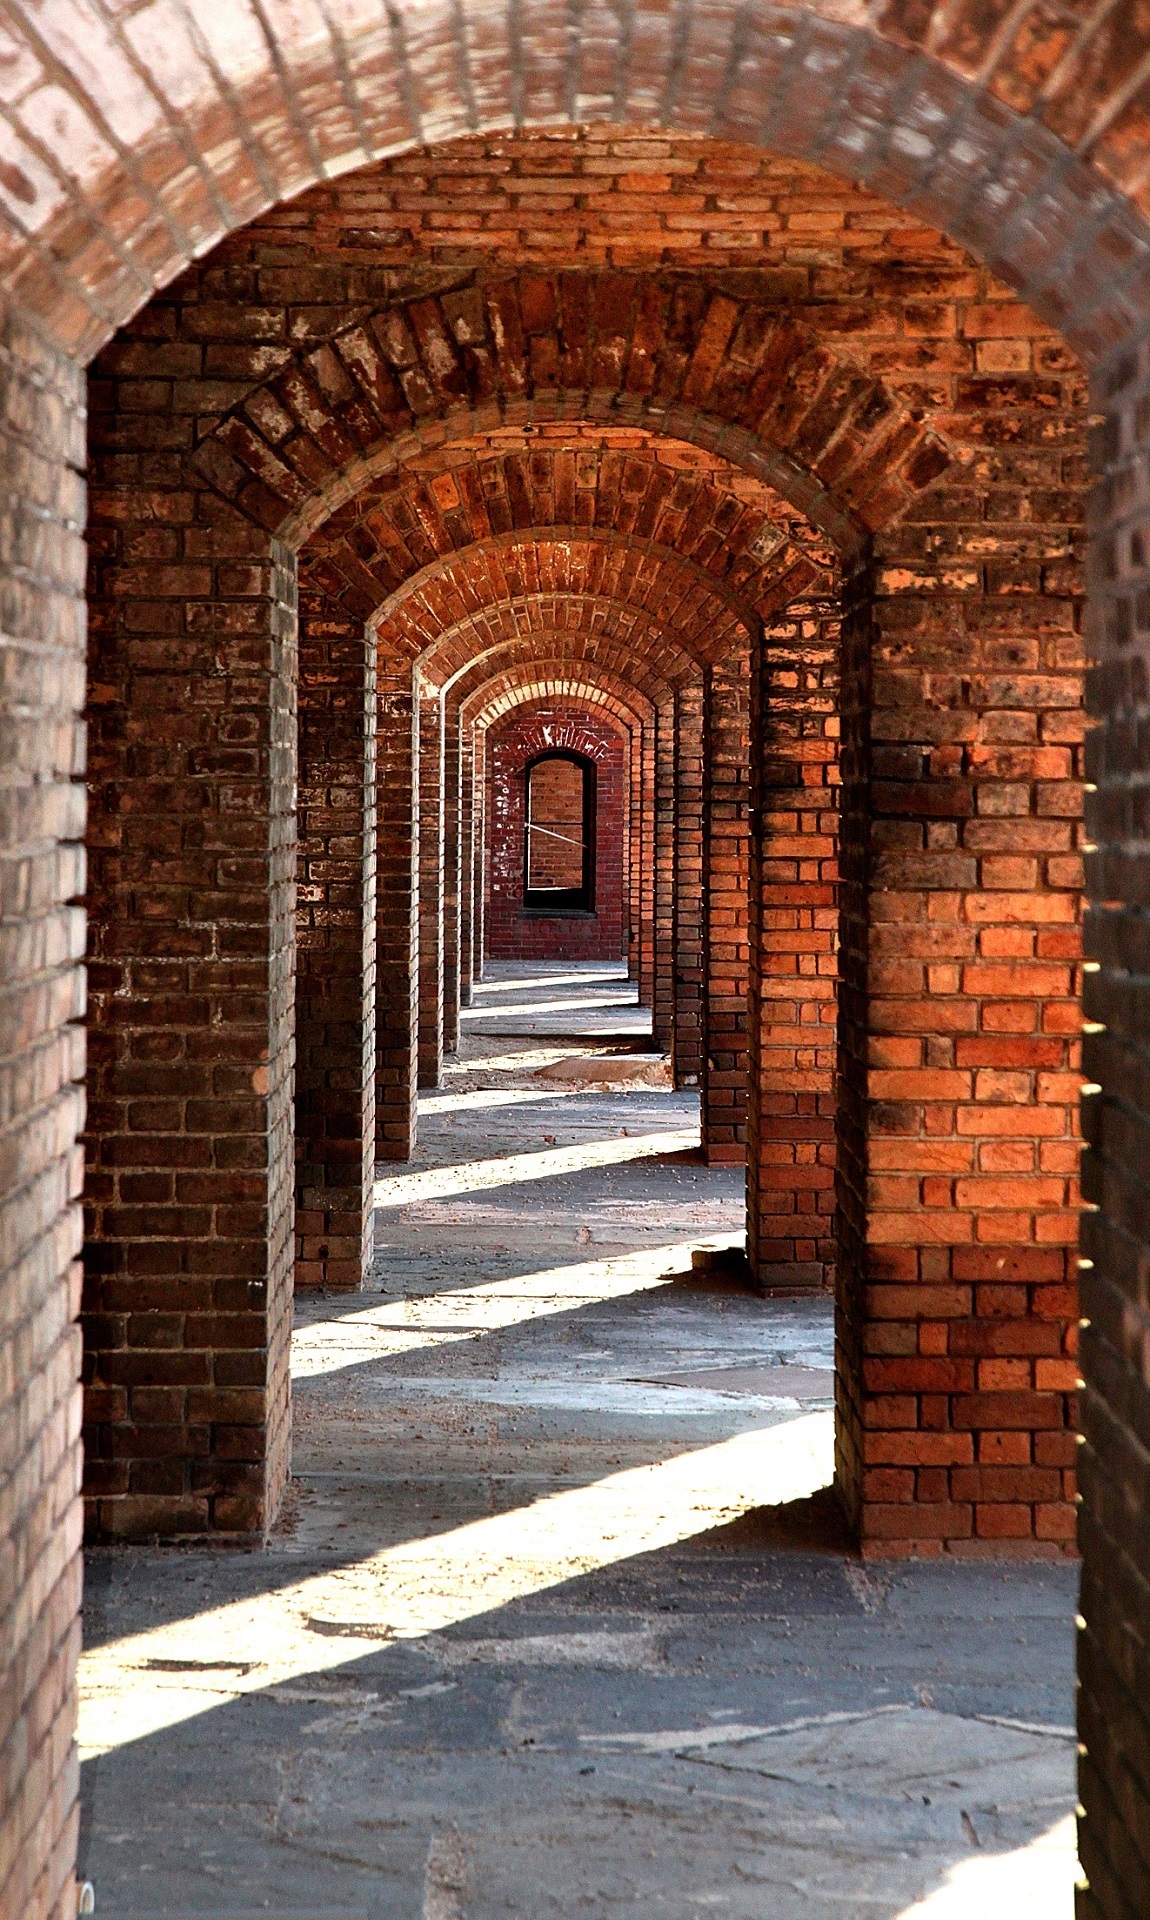
architecture, wood, view, old, wall, walk, arch, construction, chapel, historic, brick, door, lights, shadows, loggia, design, temple, archway, columns, arches, bricks, passage, arcade, classic, brickwork, colonnade, ancient history